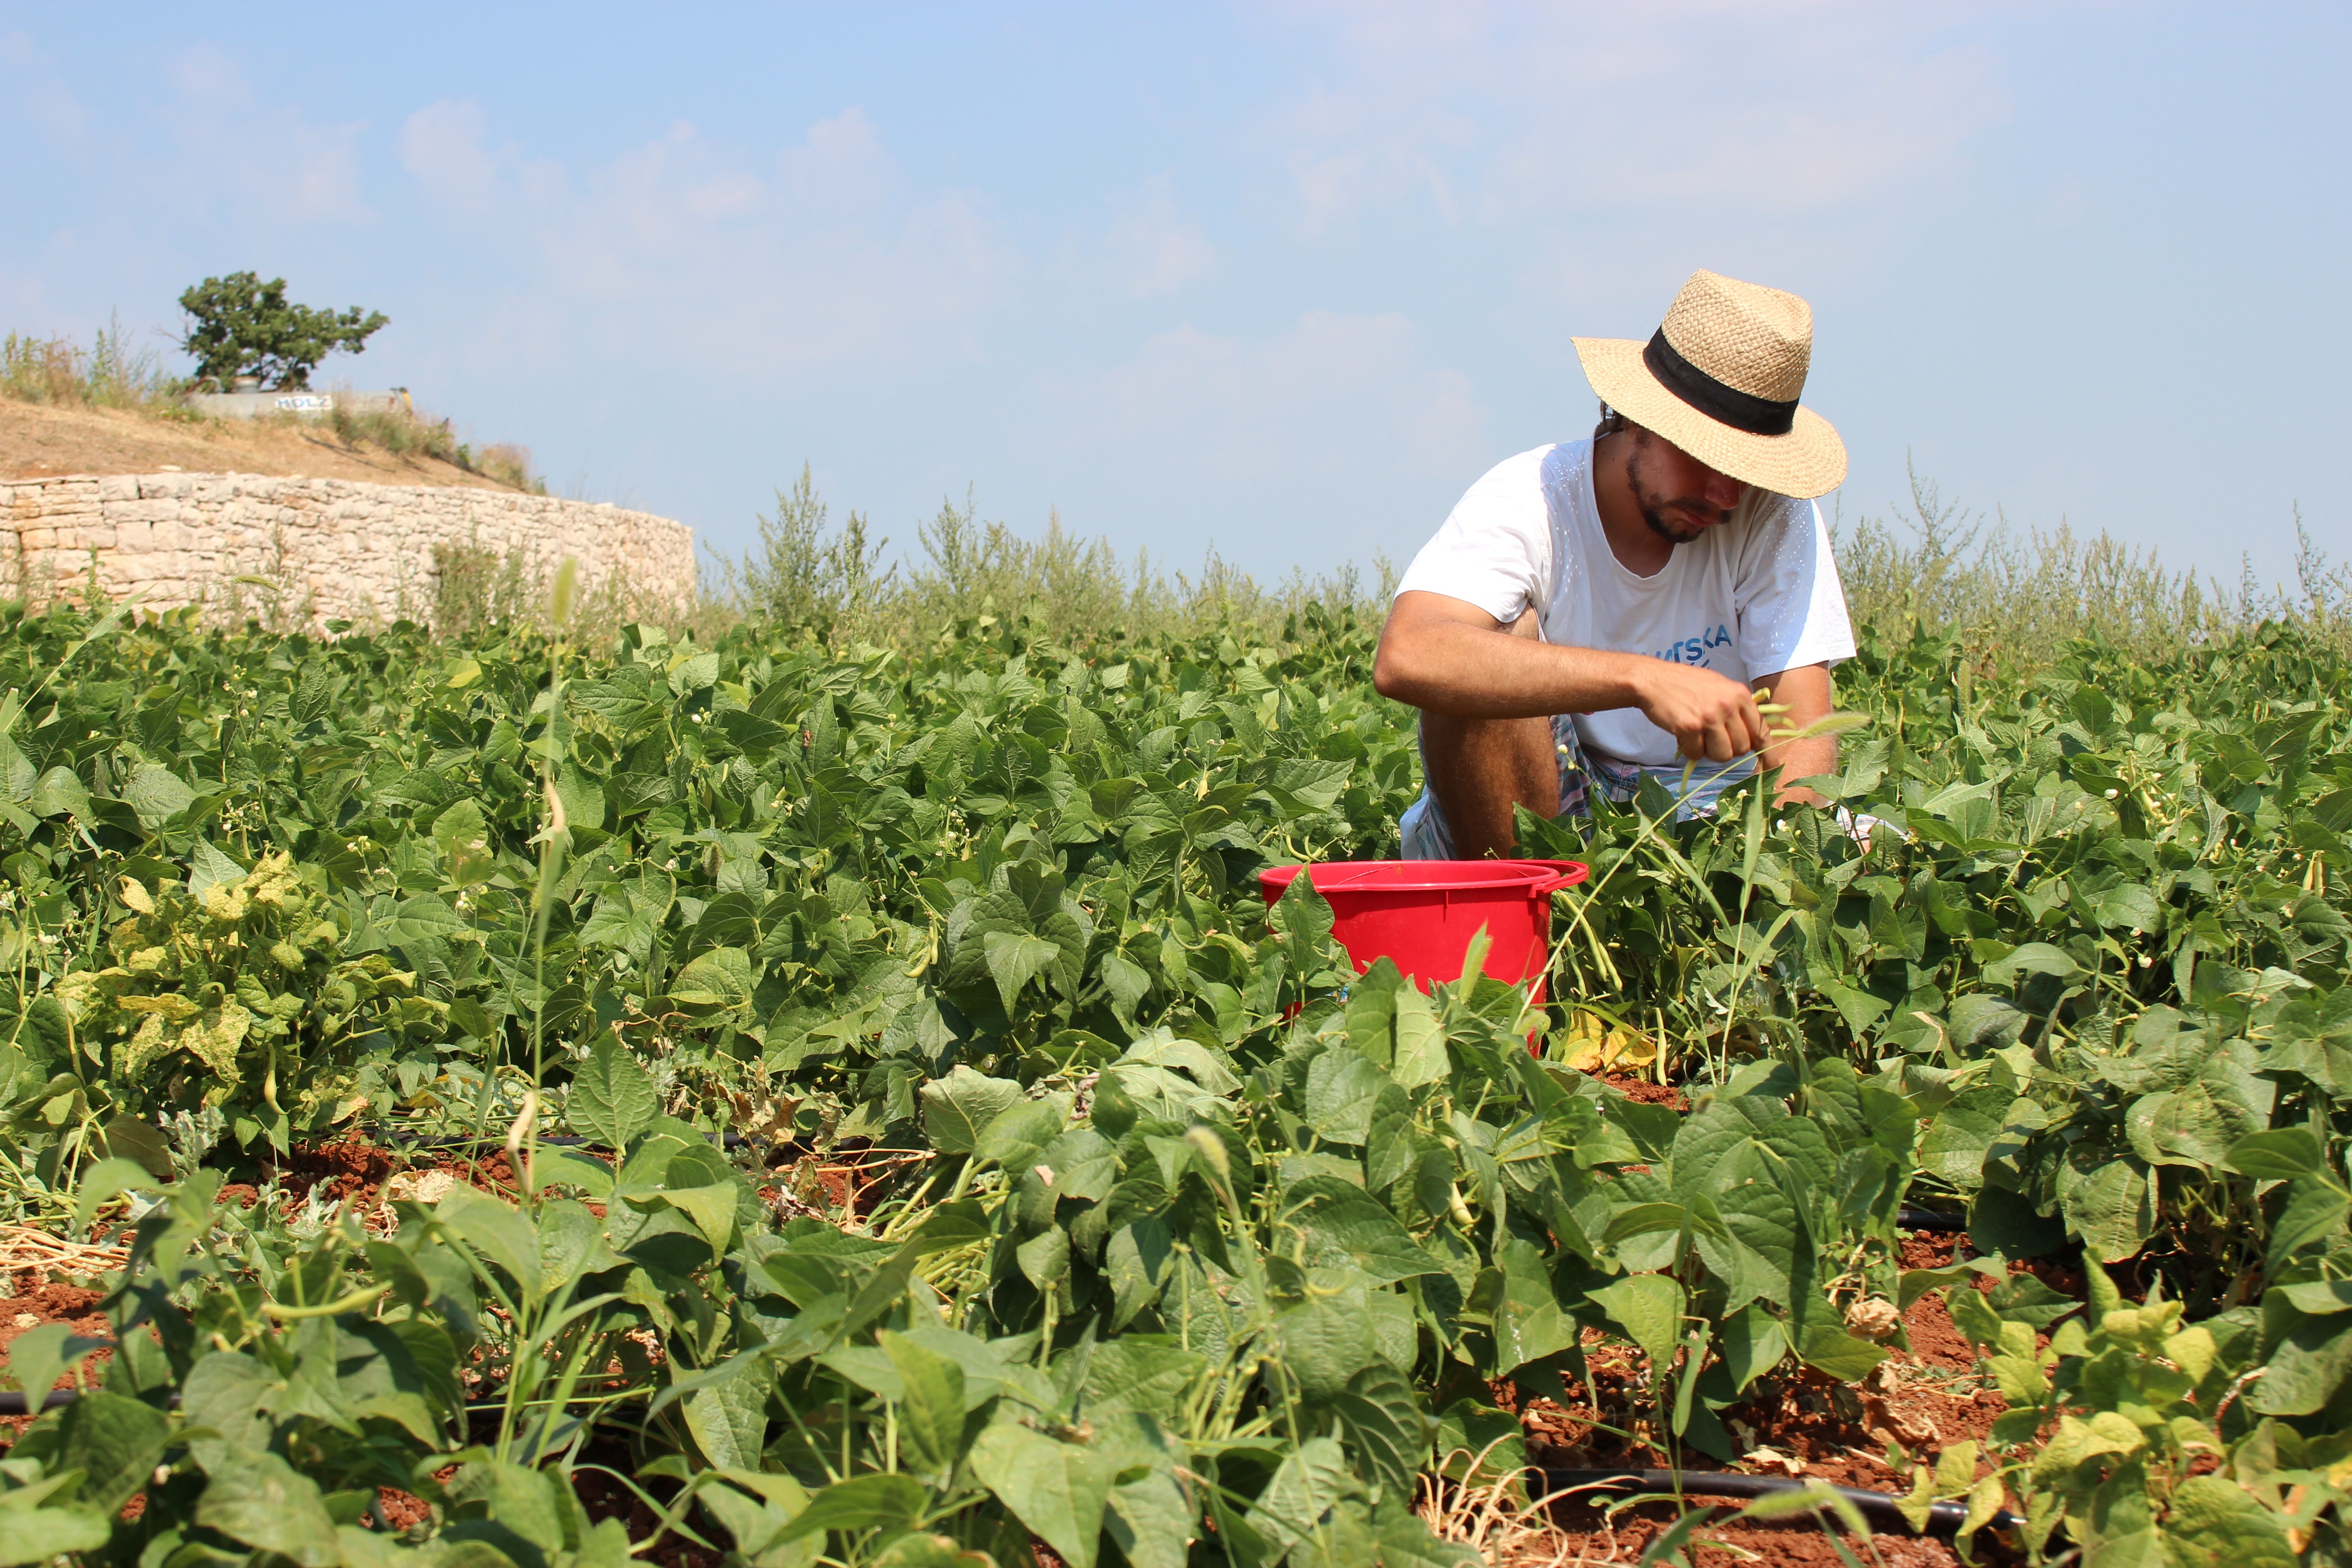
work, nature, growth, plant, field, farm, food, green, harvest, produce, crop, natural, soil, agriculture, garden, botanical, outdoors, gardening, plantation, yard, gardener, picking, landscape garden, agronomist, grass family, farmworker